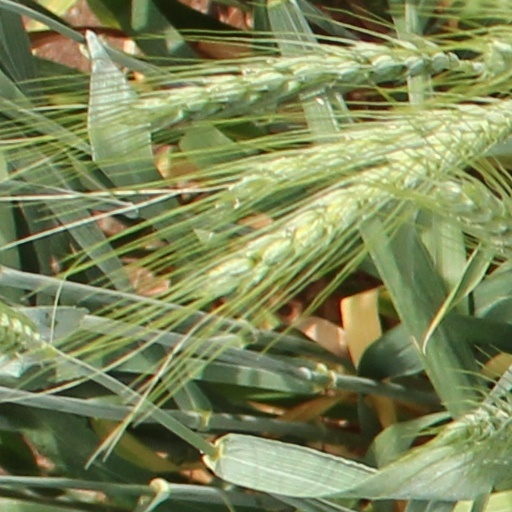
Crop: wheat